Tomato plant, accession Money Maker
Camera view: horizontal (90 deg, fisheye); turntable rotation: 90 degrees
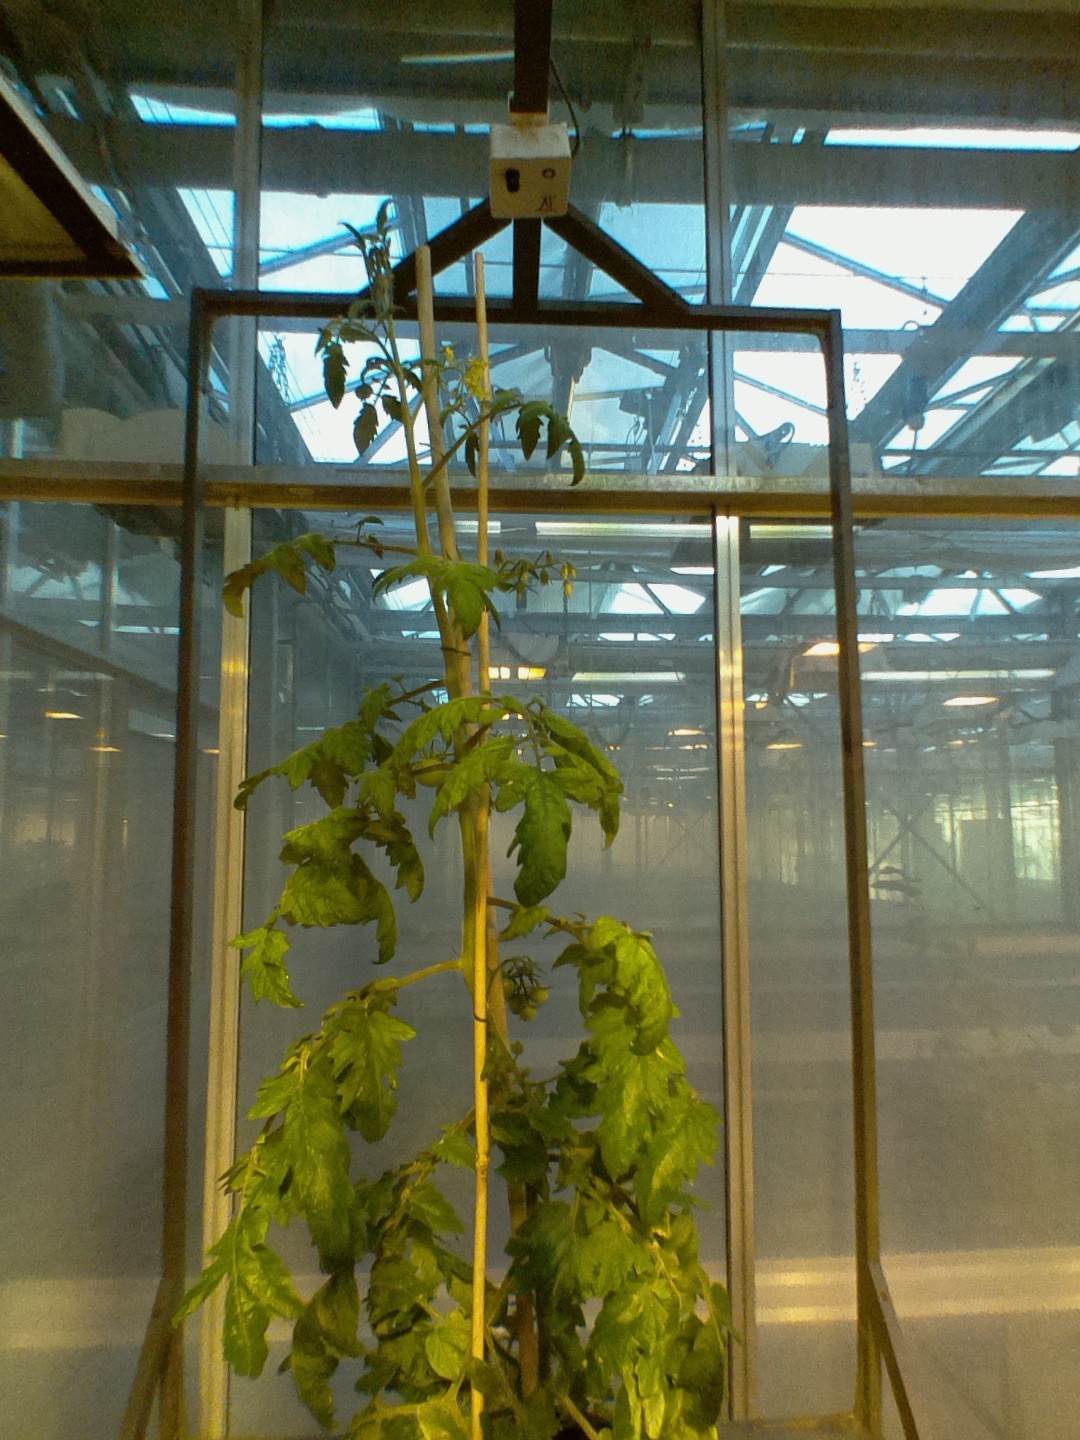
BBCH growth stage 73: 30%-40% of final fruit size